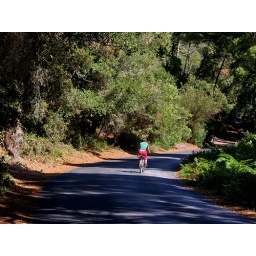
Cycling in Leiria pine forest